Sheep Without a Shepherd

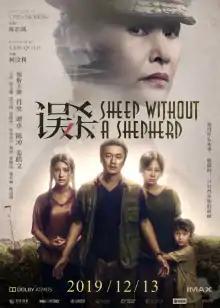
Theatrical release poster

Sheep Without a Shepherd is a 2019 Chinese crime thriller film directed by Sam Quah and produced by Chen Sicheng. It is an official remake of the 2013 Indian Malayalam-language film "Drishyam". The film stars Xiao Yang, Tan Zhuo, and Joan Chen. "Sheep Without a Shepherd" was released in China on 13 December 2019 in conventional and IMAX formats. It became the 9th highest-grossing Chinese film in 2019, grossing US$199 million.